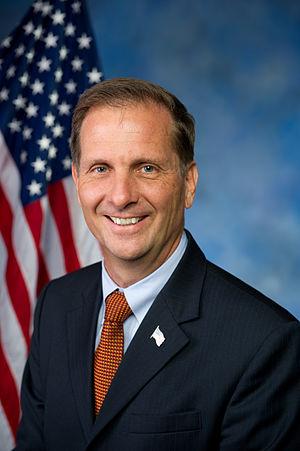
Les représentants de l'Utah sont les membres de la Chambre des représentants des États-Unis élus pour l'État de l'Utah.
L'Utah est divisé en quatre districts congressionnels élisant chacun un membre de la Chambre des représentants des États-Unis.